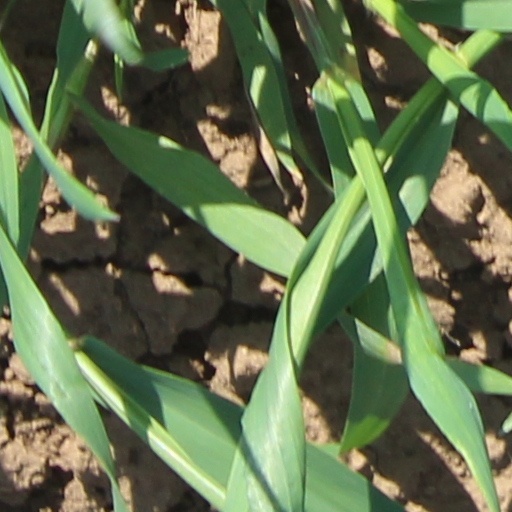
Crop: wheat